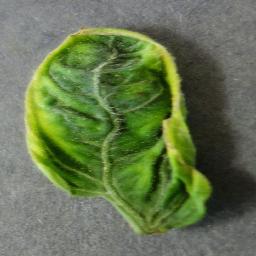
Label: Tomato___Tomato_Yellow_Leaf_Curl_Virus